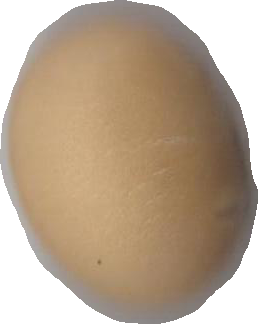
Variety: Dega